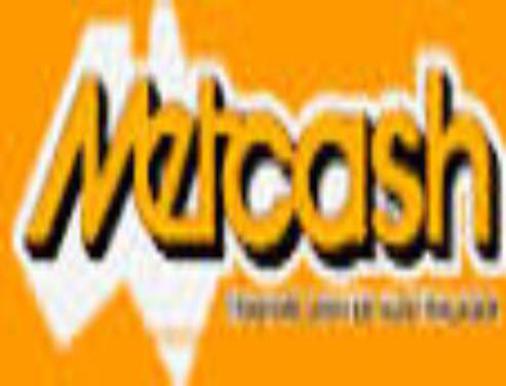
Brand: metcash
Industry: Others